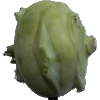
Label: kohlrabi